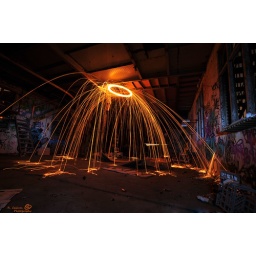
Wool spin through a hole in the floor of a 2 story building in an abandoned gelatin factory.